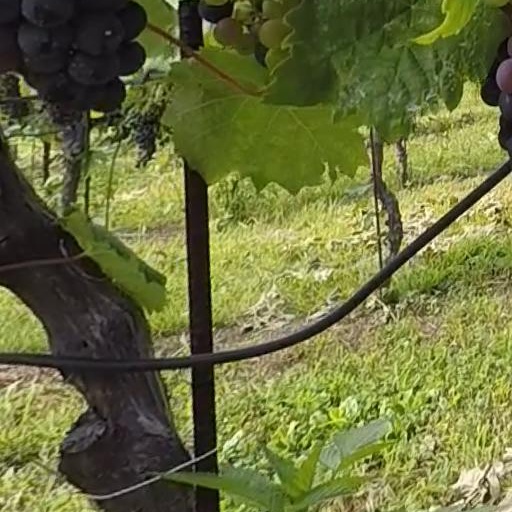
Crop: grape